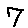
Label: 7